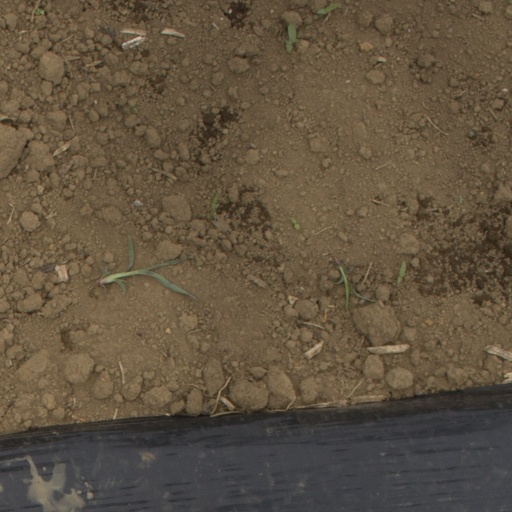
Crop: Jerusalem artichoke